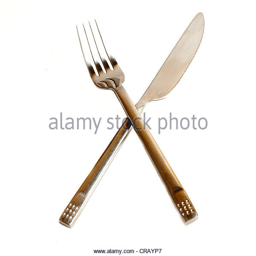
knife and fork - a typical symbol of restaurants and bars